Henri van Praag

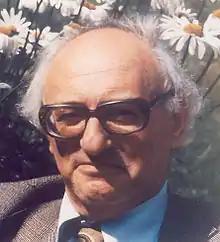

Naphthali ben Levi (Henri) van Praag (September 12, 1916 in AmsterdamNovember 3, 1988 in Hilversum) was a Jewish-Dutch writer, teacher, and religious historian, and became known also for his publications in the field of parapsychology.